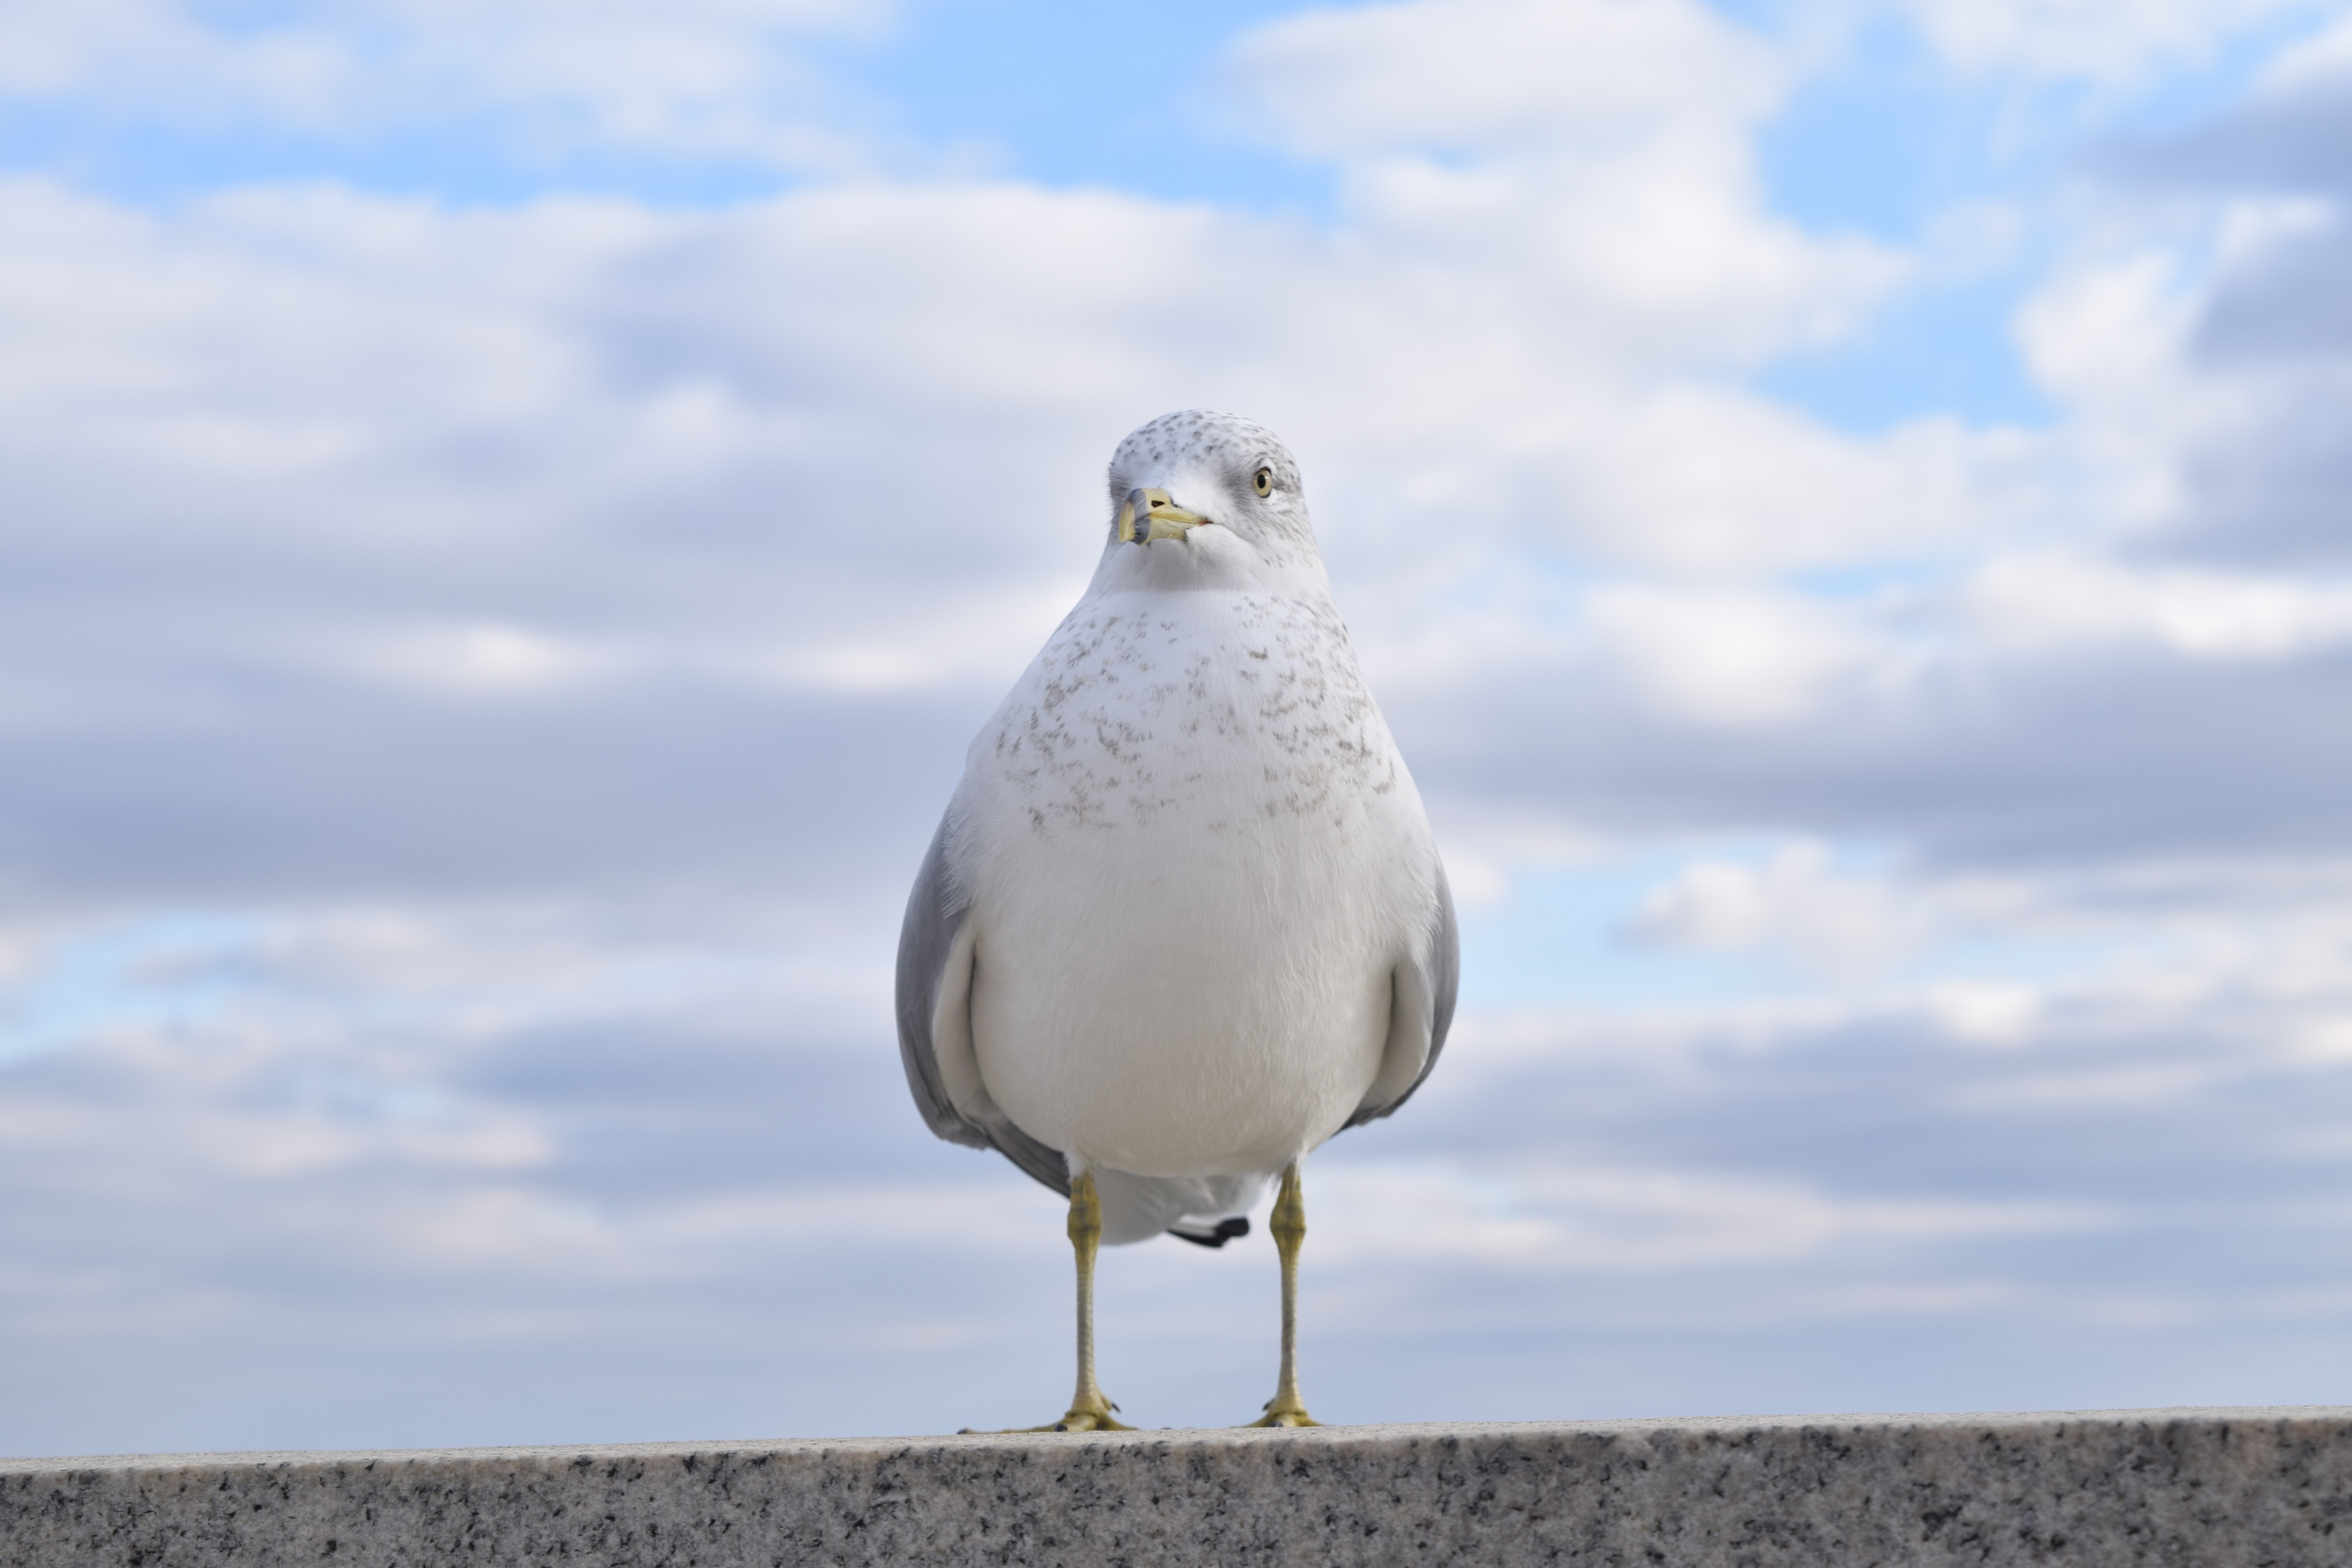
nature, bird, animal, seabird, wildlife, wild, gull, beak, natural, fauna, blue sky, vertebrate, charadriiformes, european herring gull